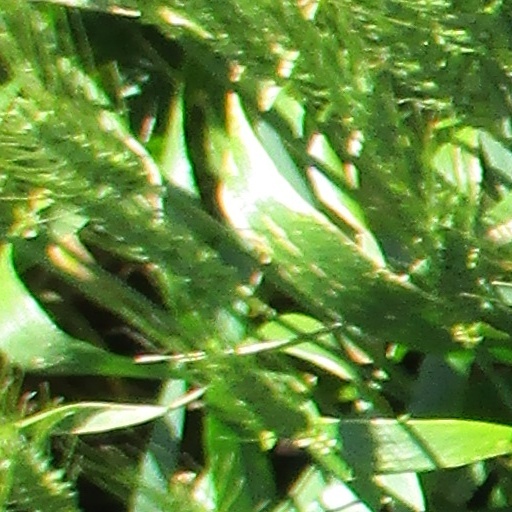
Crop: wheat